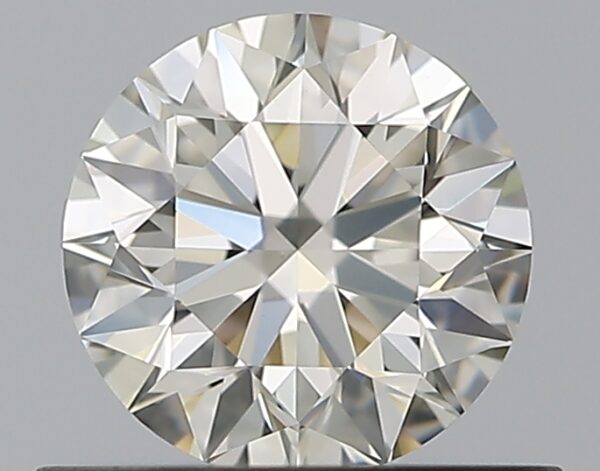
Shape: round
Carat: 0.55
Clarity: VVS2
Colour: L
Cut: EX
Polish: EX
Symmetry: EX
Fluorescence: F
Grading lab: GIA
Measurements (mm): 5.21 x 5.24 x 3.27